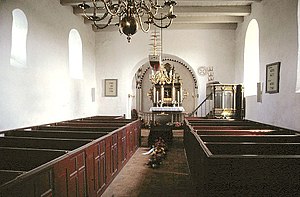
Gødvad Kirke
Kirkerummet set mod øst
Gødvad Kirke, kirkerummet, set mod øst; Silkeborg Kommune, Denmark;
Gødvad Kirke er en kirke der ligger i Gødvad Sogn i den nordlige udkant af Silkeborg; Den ligger i det tidligere Hids Herred, Viborg Amt, nu Silkeborg Kommune. Kor og skib er opført i romansk tid af granitkvadre over skråkantsokkel, formodentlig omkring 1150. Begge retkantede døre er bevaret, syddøren i brug, norddøren tilmuret, i norddørens blænding er indsat en tympanon med flettet kors i midten flankeret af to små kors indskrevet i cirkler, denne tympanon muligvis fra en tidligere præstedør. I østmuren og nordmuren ses oprindelige romanske vinduer. Tårn og våbenhus er opført i sengotisk tid. I tårnets murværk er indsat en korbuekragsten med rankeslyng og løve.